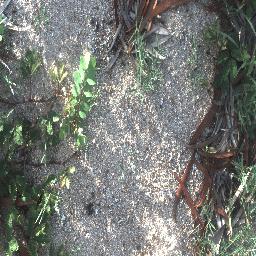
Label: negative